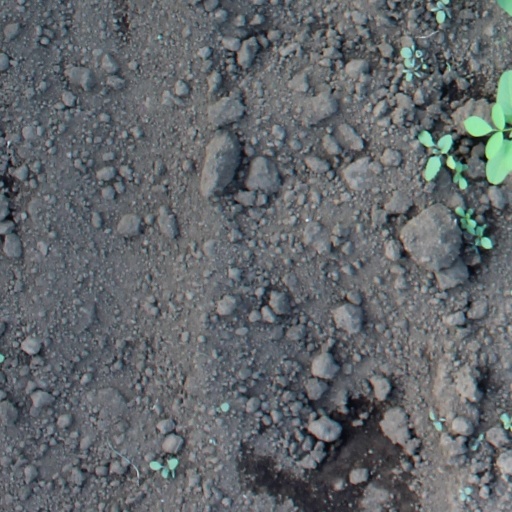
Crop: soybean